Luis González de Ubieta

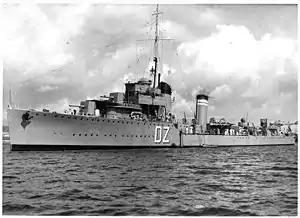
Destroyer "José Luis Díez" (JD). González de Ubieta became commander of this Republican Navy warship at the beginning of the Civil War.

Luis González de Ubieta y González del Campillo (1899 – 1950) was an admiral of the Spanish Republican Navy during the Spanish Civil War. He died in exile as the captain of the Panamanian merchant vessel "Chiriqui", refusing to be rescued when the ship under his command sank in the Caribbean Sea not far from Barranquilla.